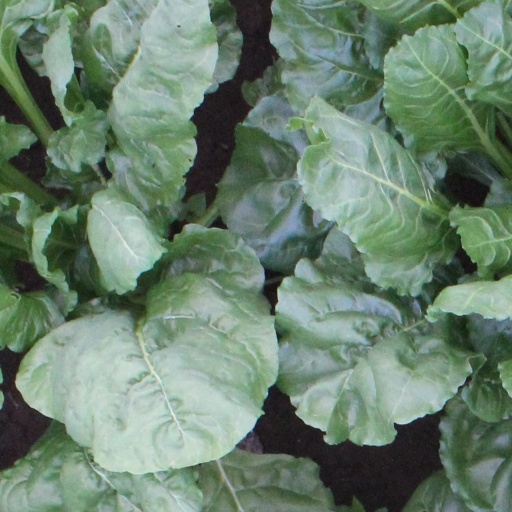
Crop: sugar beet